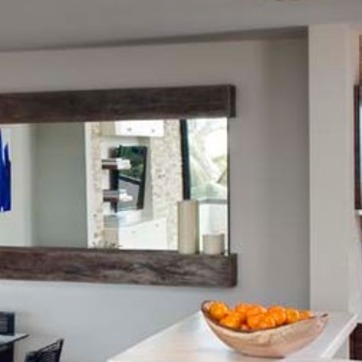
Material: mirror